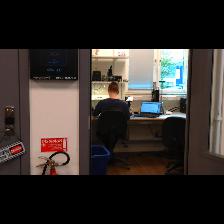
Label: Human